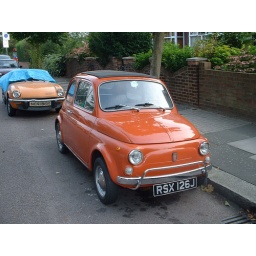
... with Rob's broken car in the background. Thinking about it, cars are even worse than computers